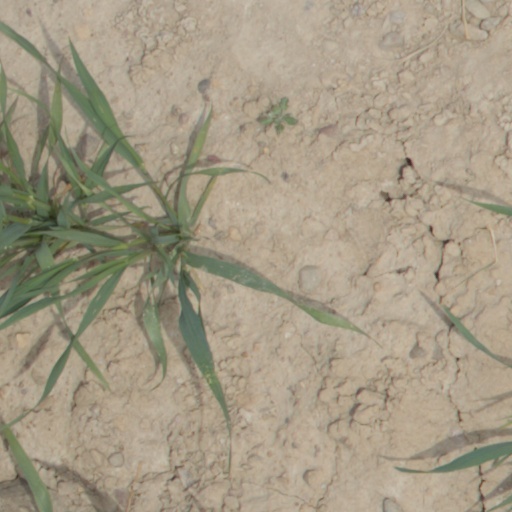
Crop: wheat